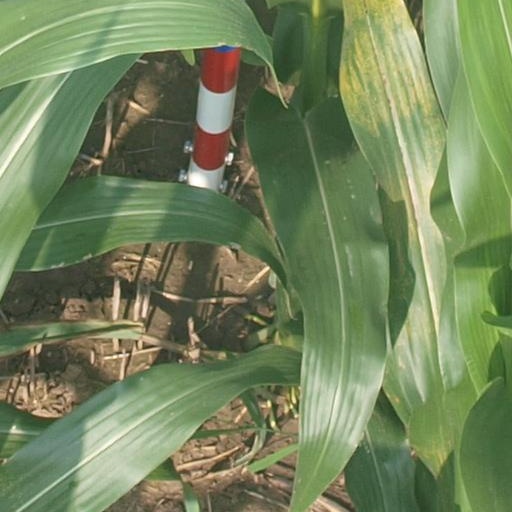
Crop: maize; corn